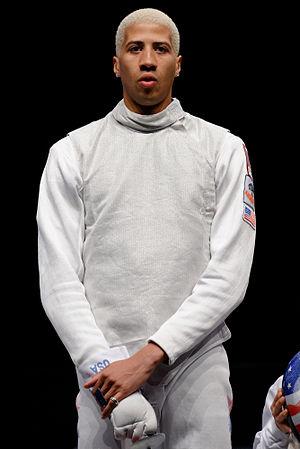
Miles Chamley-Watson est présenté au public au début du Master de fleuret Melun Val-de-Seine 2014.
Miles Chamley-Watson est un escrimeur américain pratiquant le fleuret né le 3 décembre 1989 à Londres.